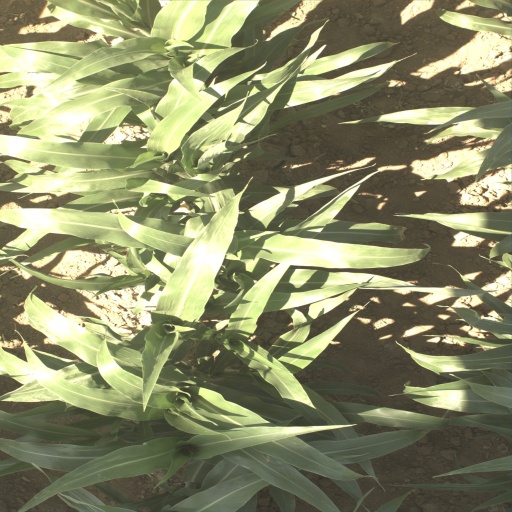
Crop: sorghum